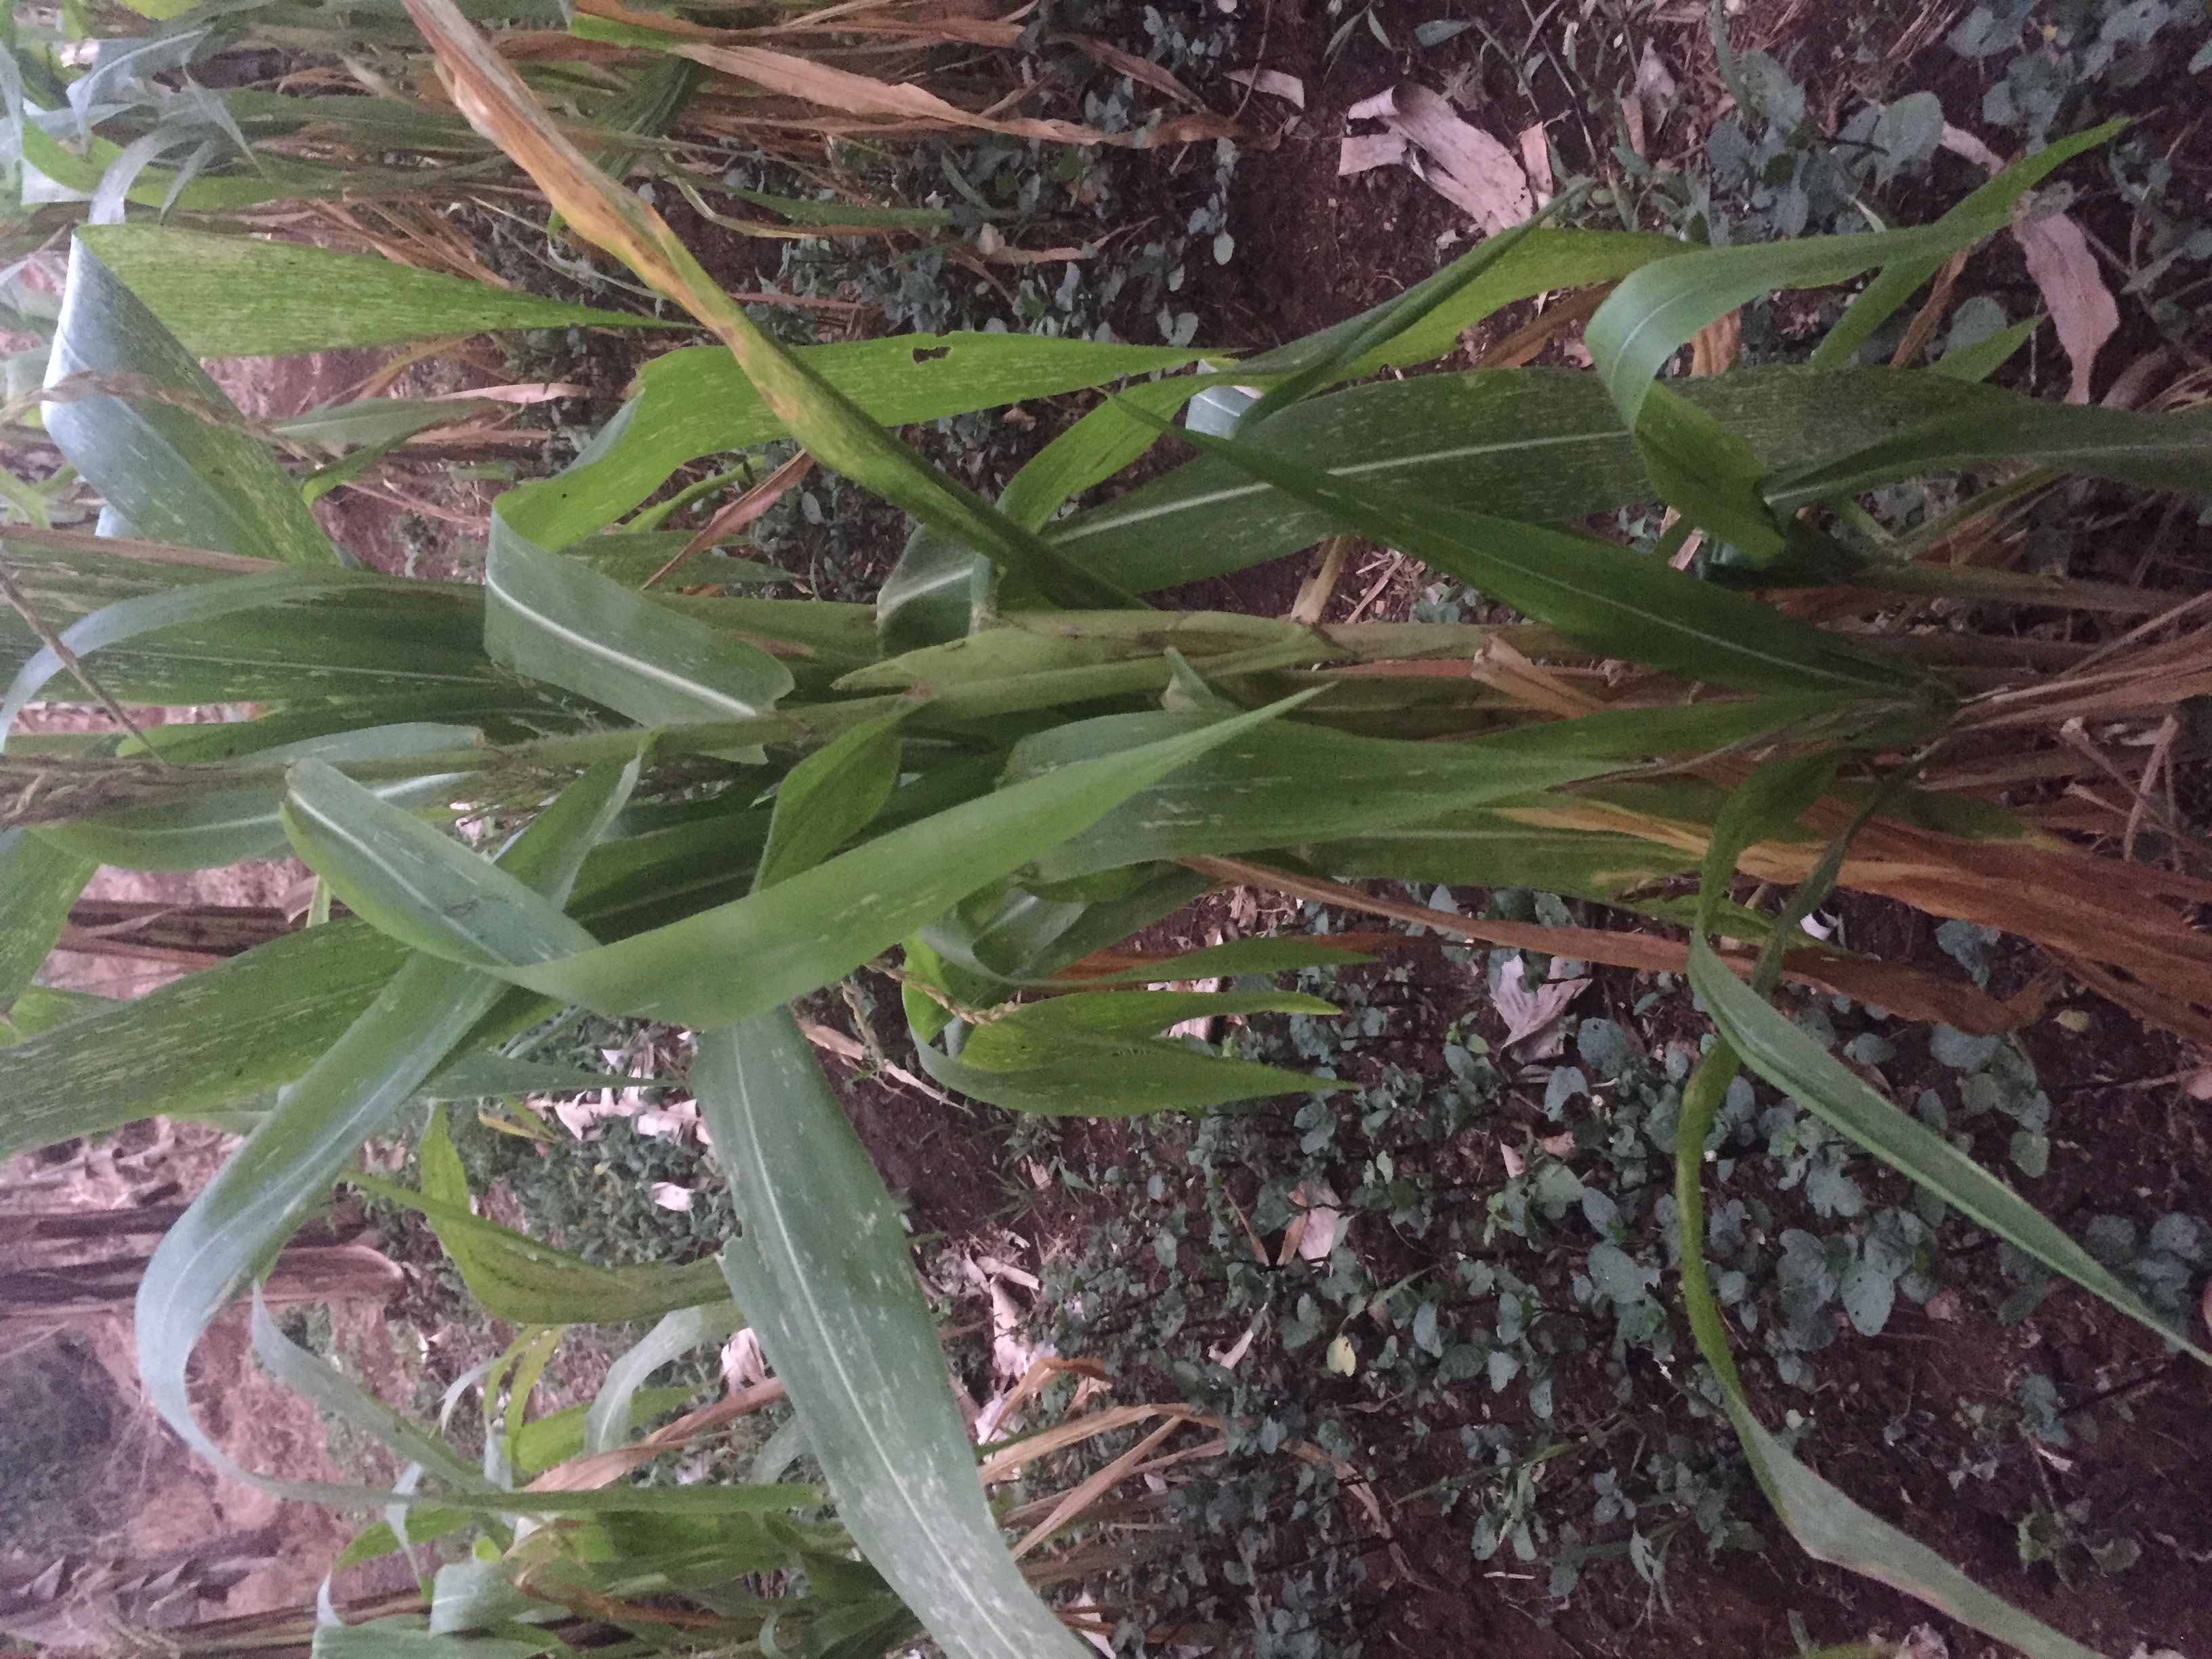
Label: helminthosporium_leaf_blight